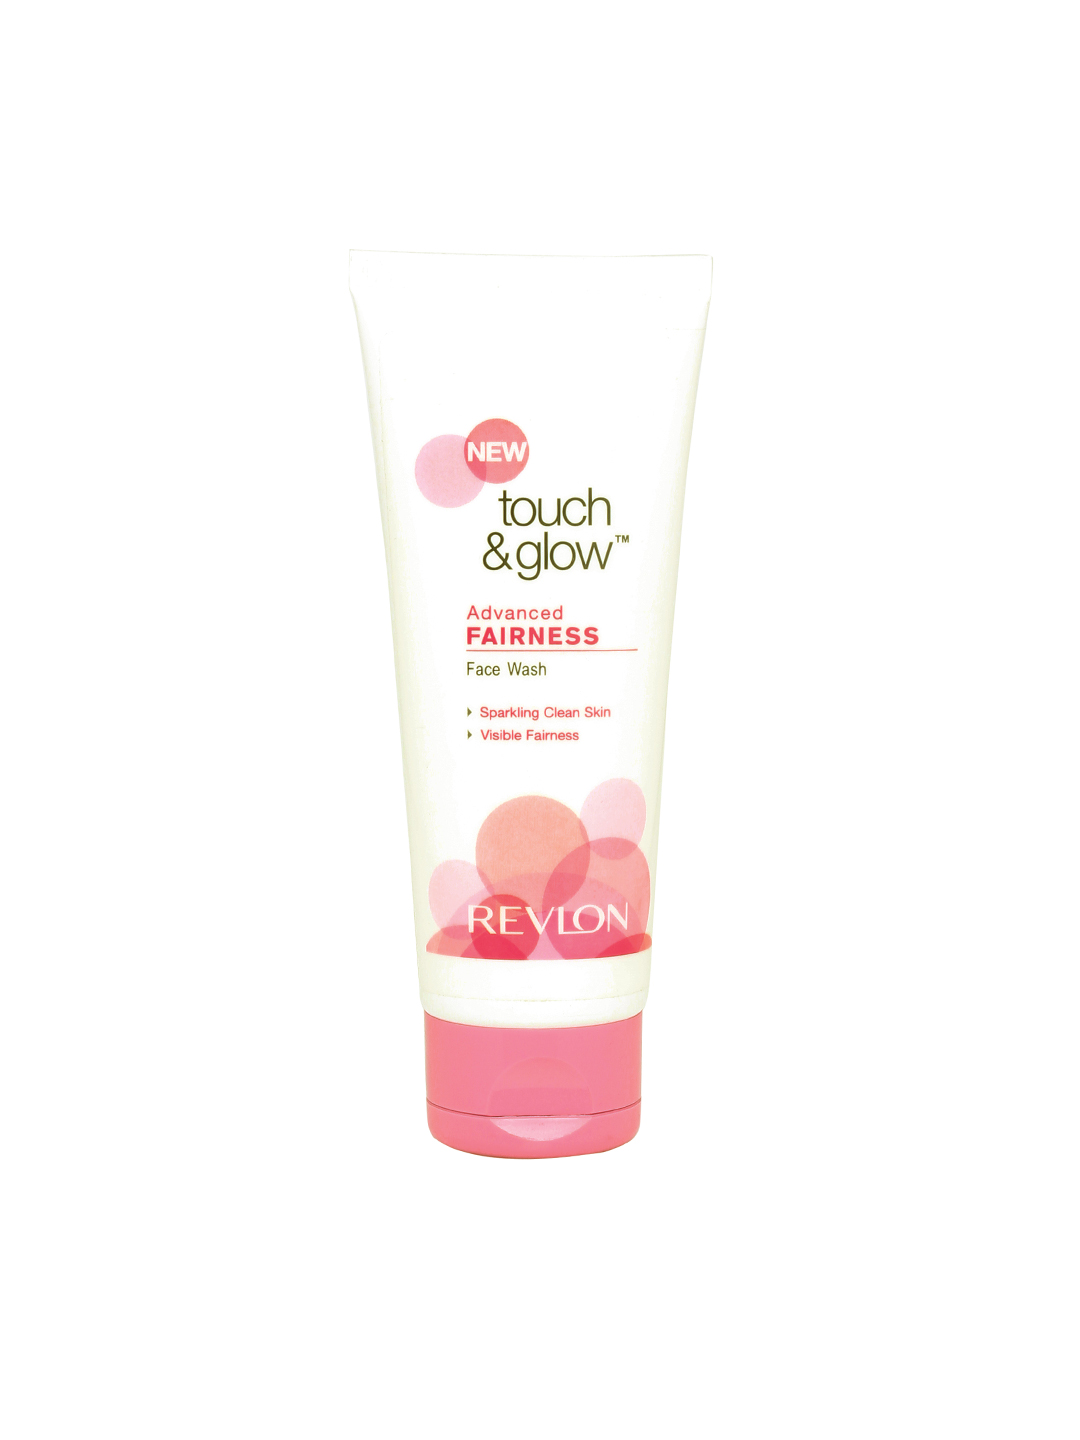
Revlon Touch & Glow Advanced Fairness Face Wash
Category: Personal Care / Skin Care / Face Wash and Cleanser
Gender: Women
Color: White
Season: Spring 2017
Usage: Casual